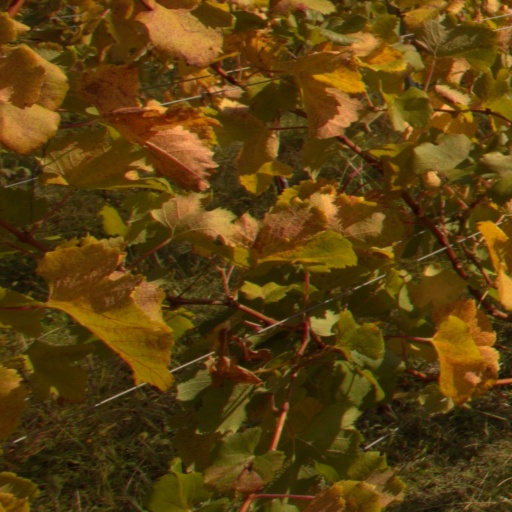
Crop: grape